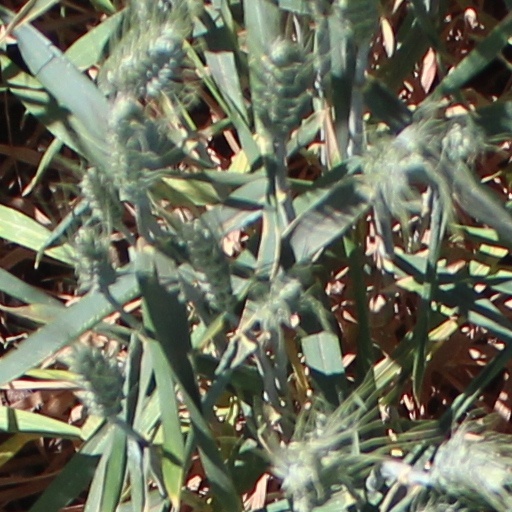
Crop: wheat